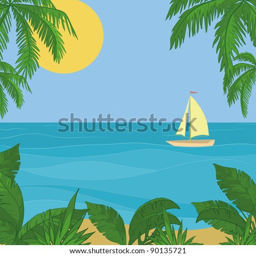
sailing ship floating in the blue sea , the view from a tropical island .